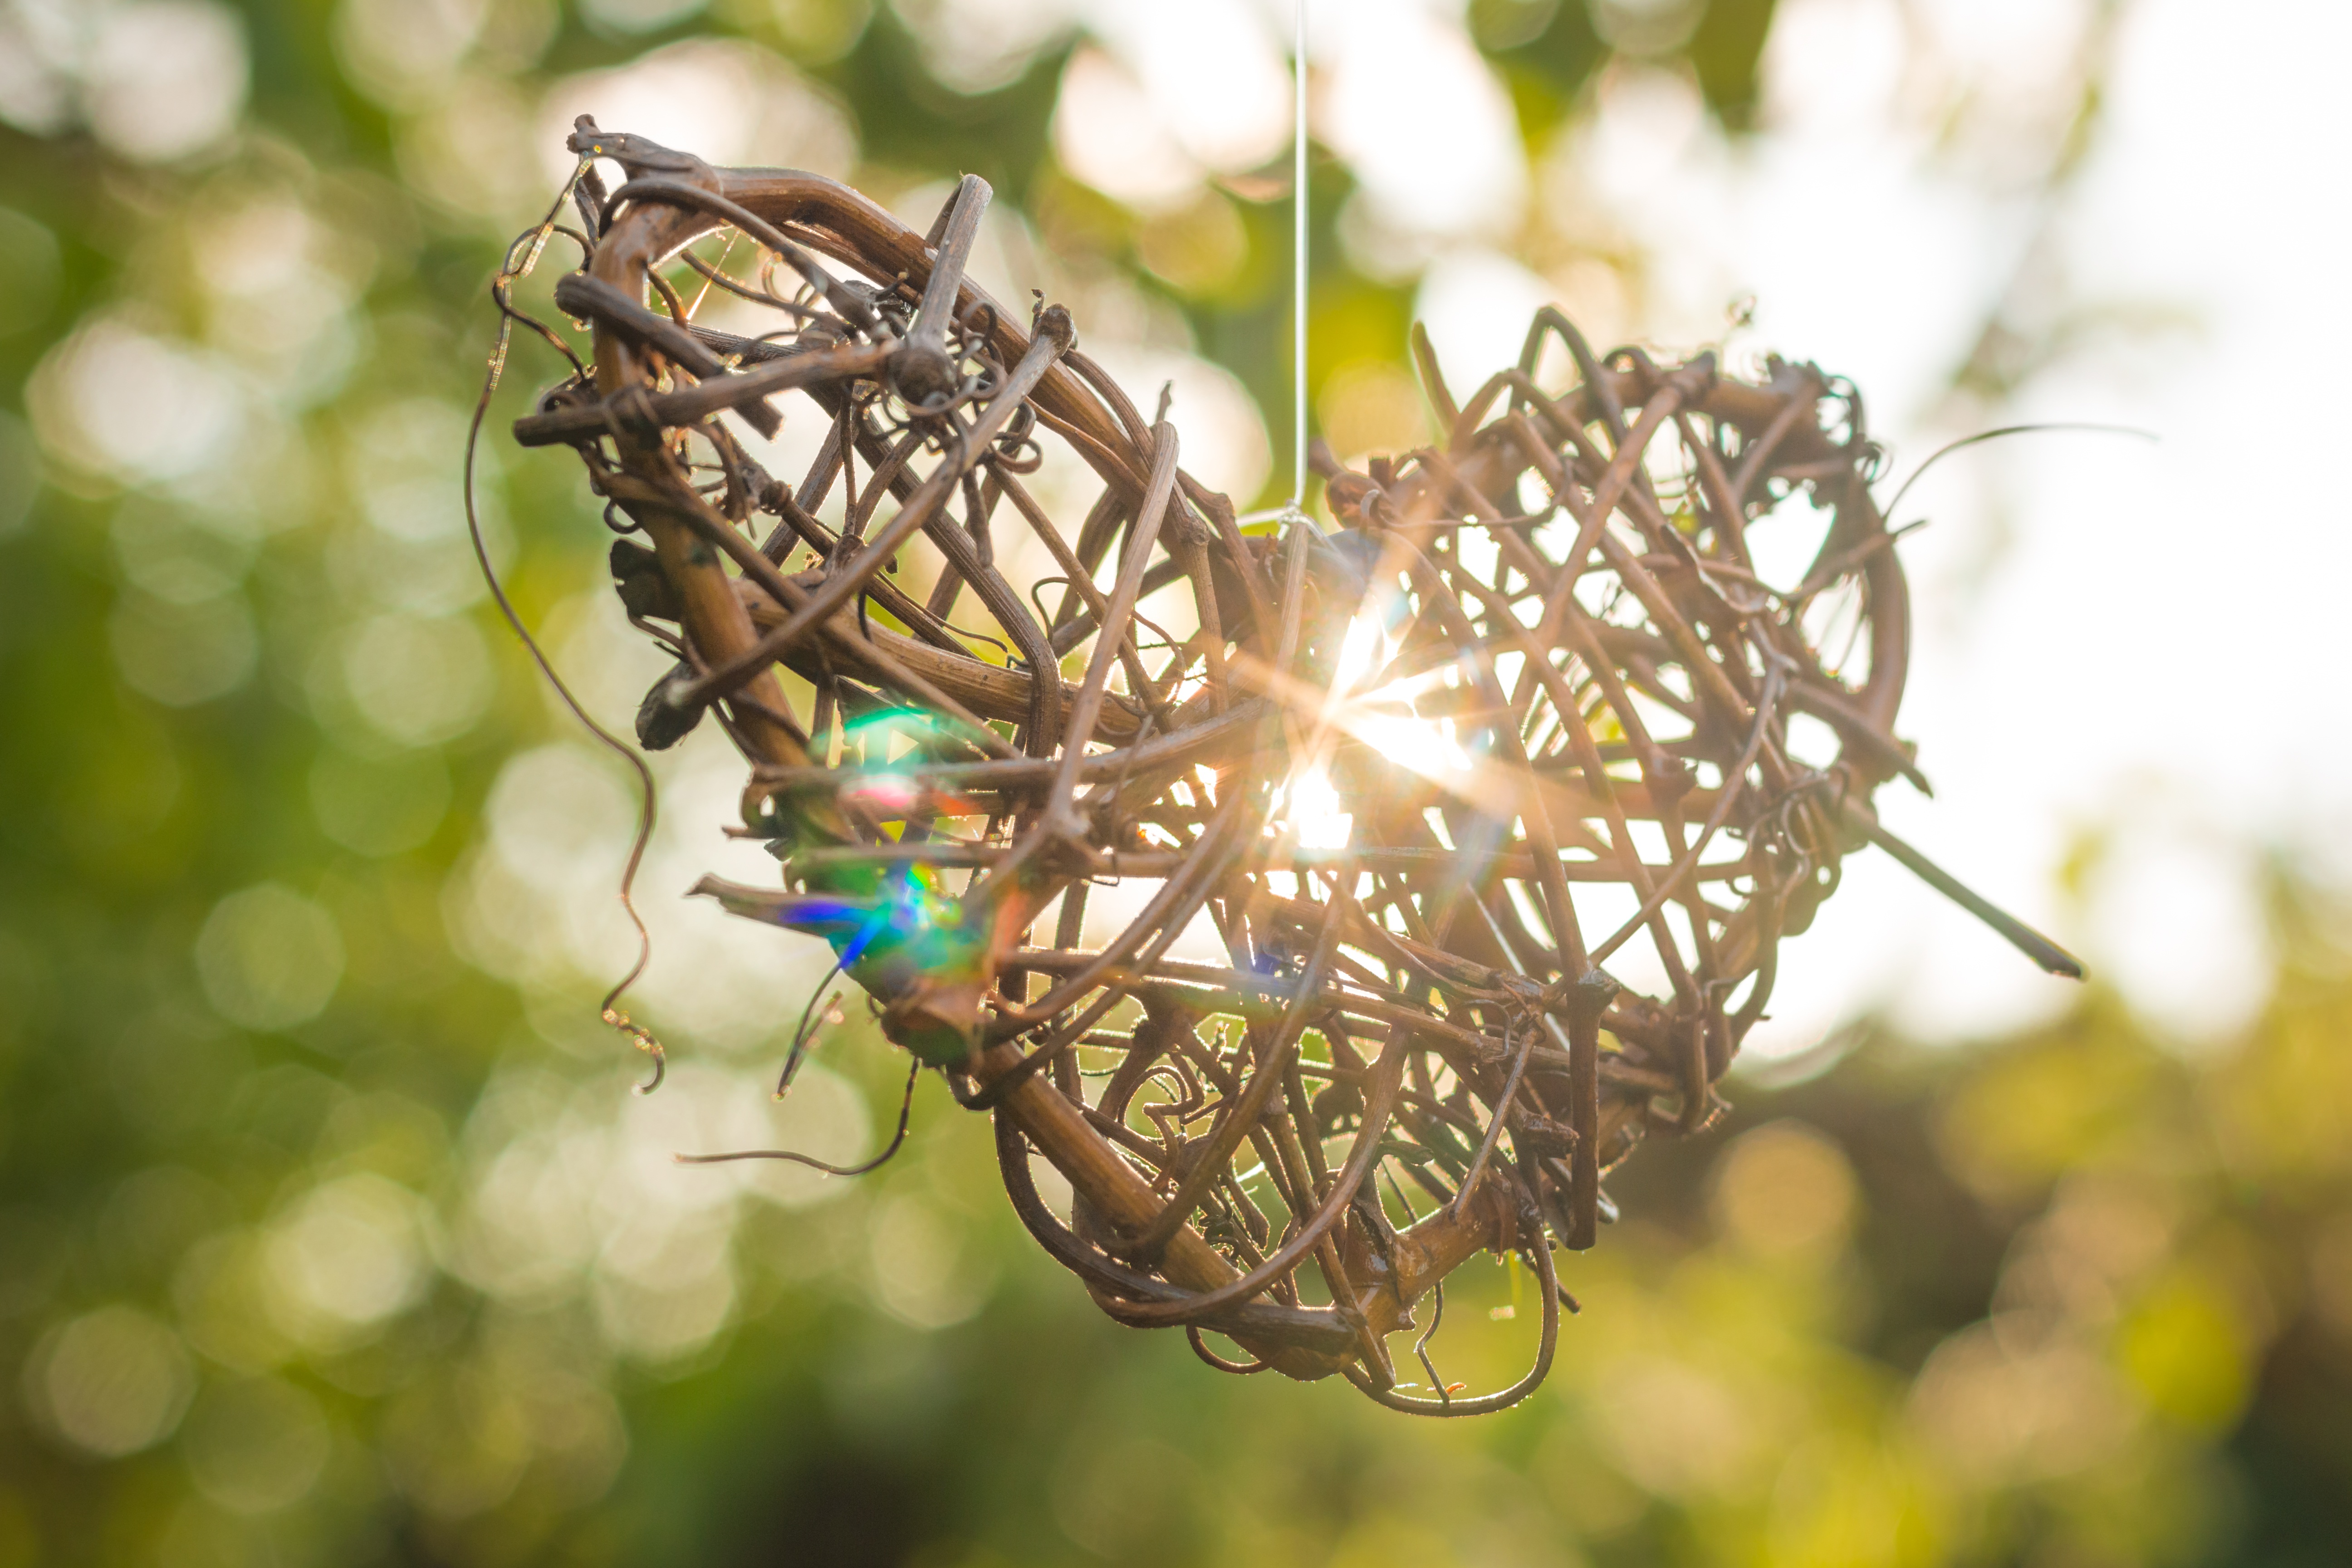
nature, branch, wood, sun, flower, summer, love, heart, insect, romance, romantic, butterfly, fauna, invertebrate, stalk, monarch butterfly, branches, organic, sunbeam, macro photography, valentine's day, pollinator, moths and butterflies